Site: brandenburg
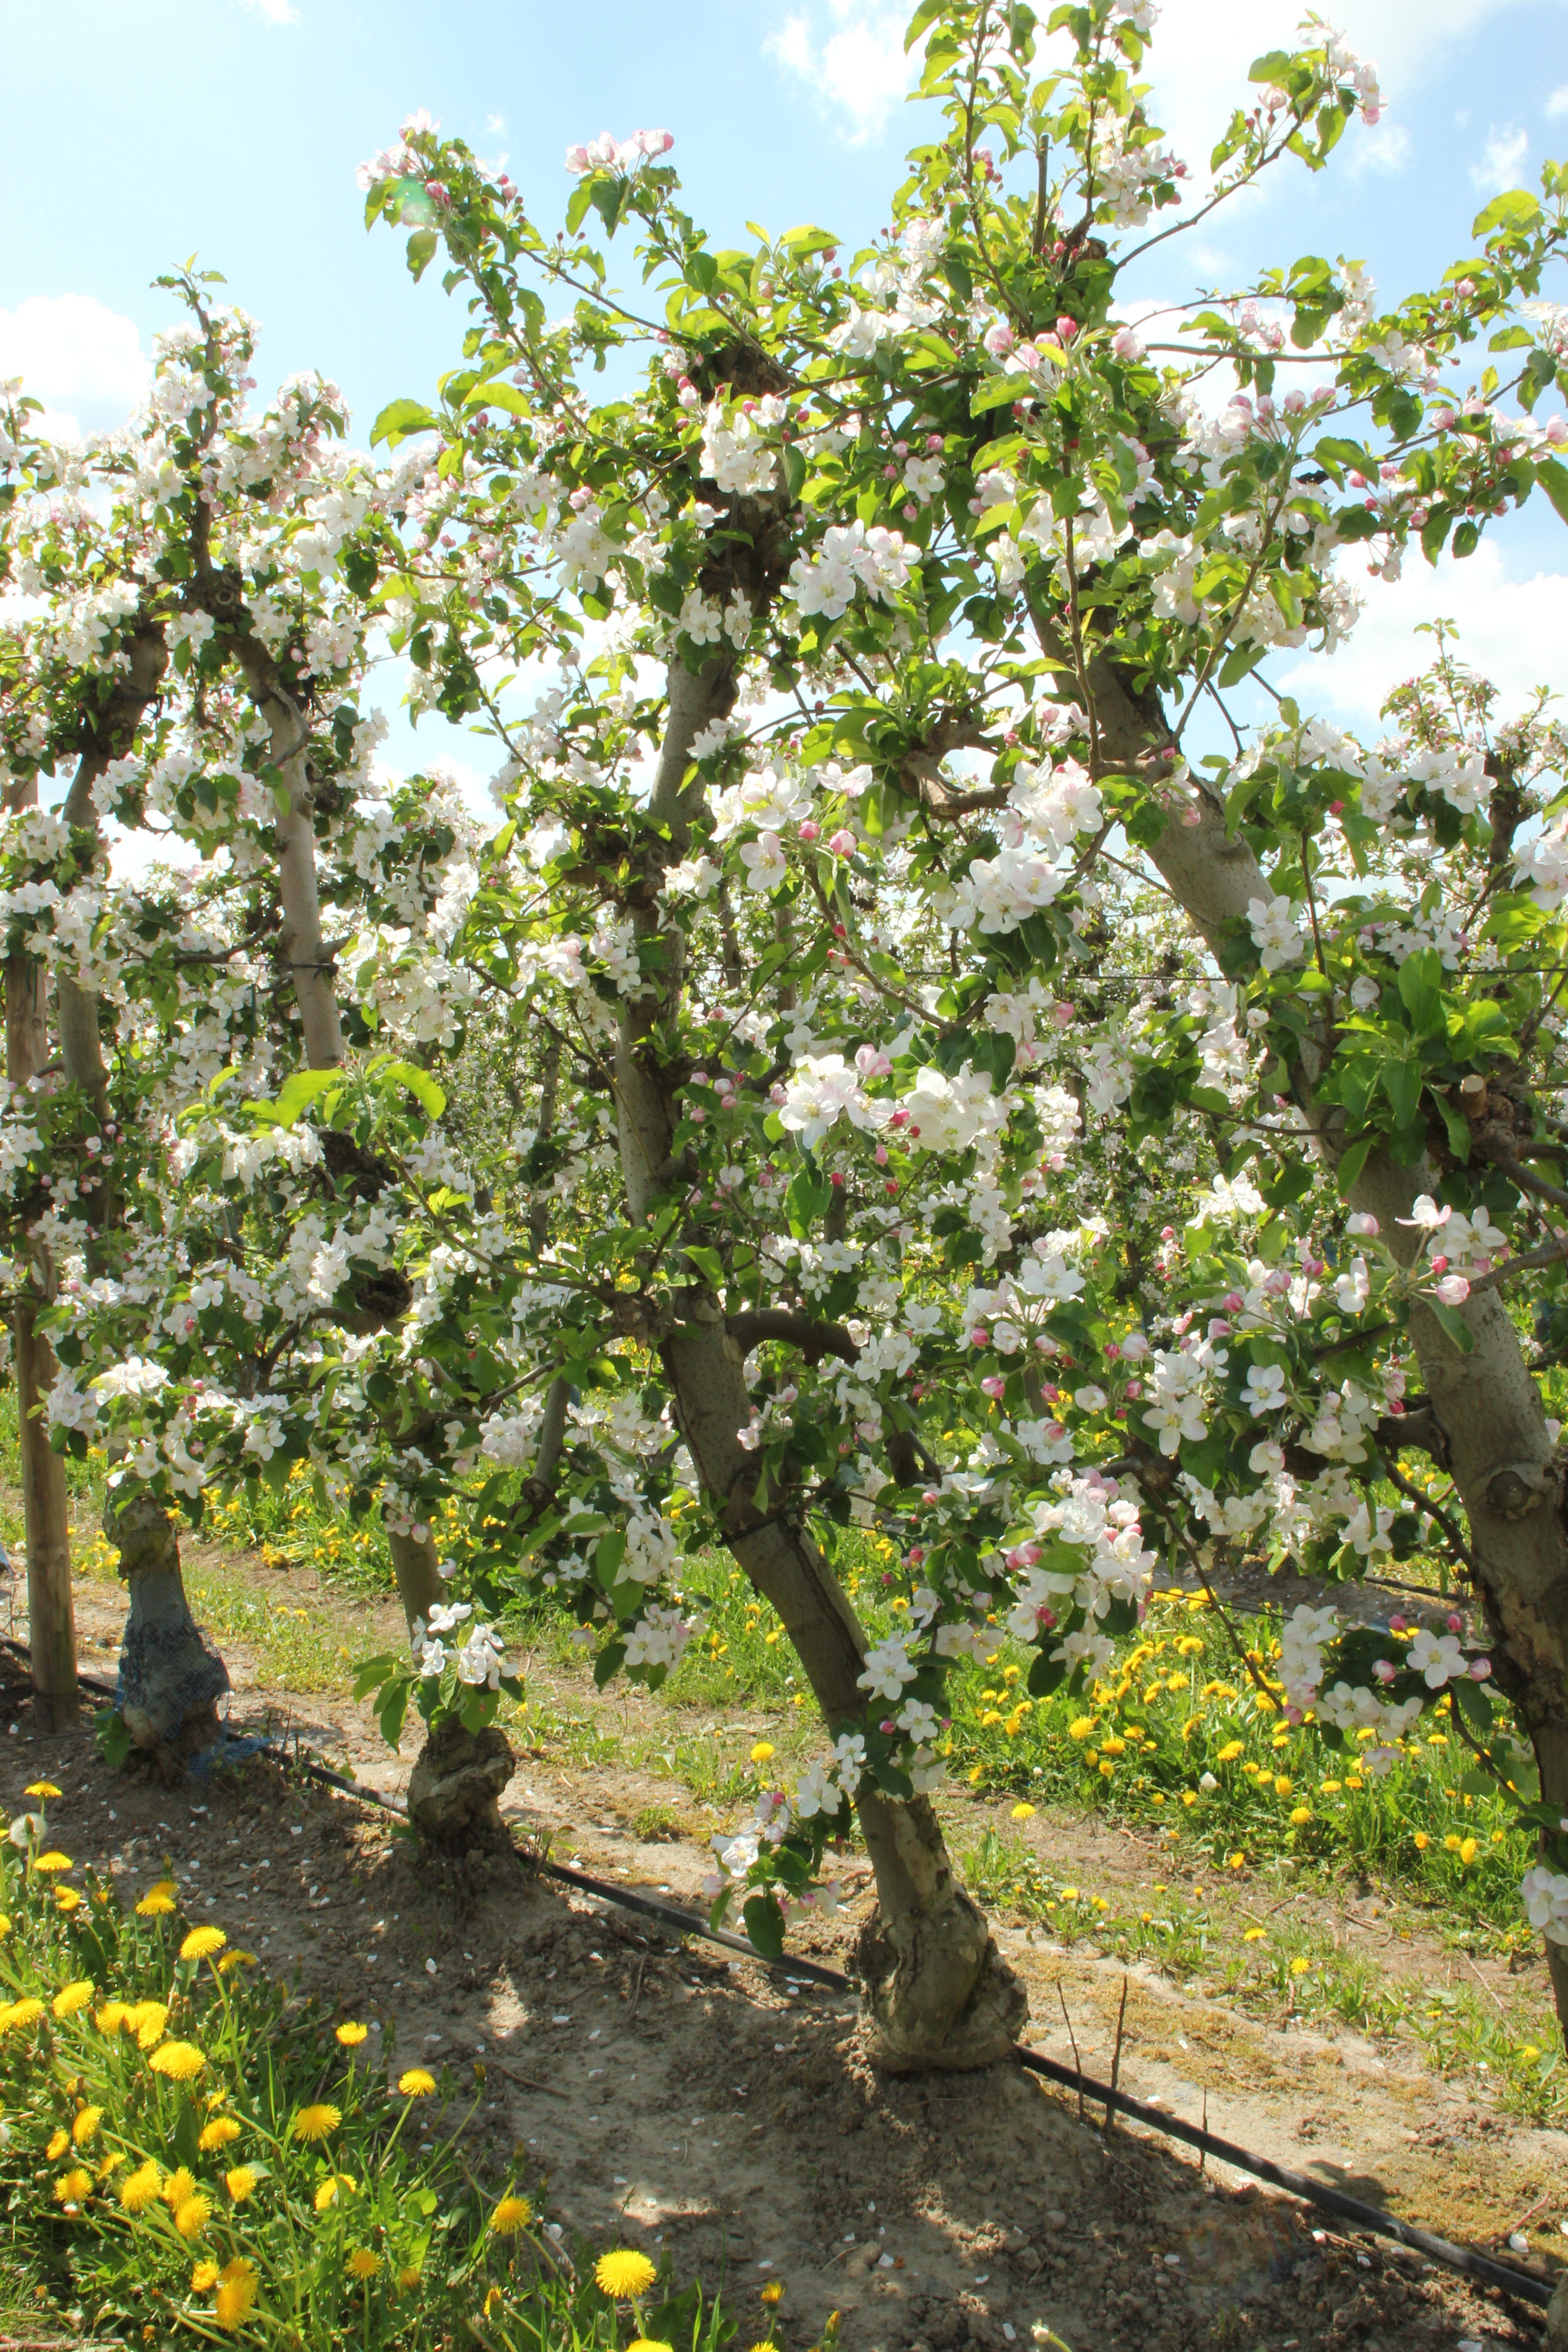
Growth stage (BBCH 65): Flowering